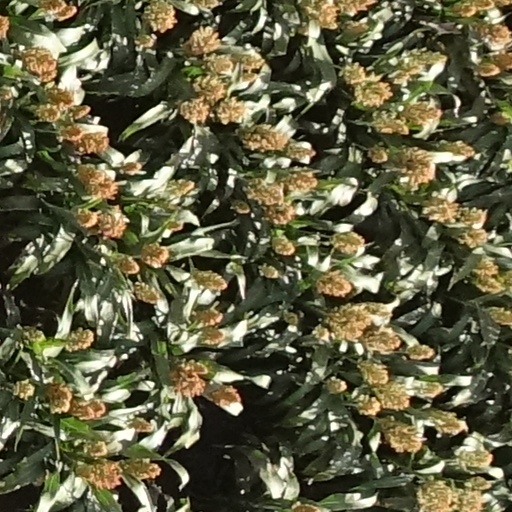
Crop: sorghum